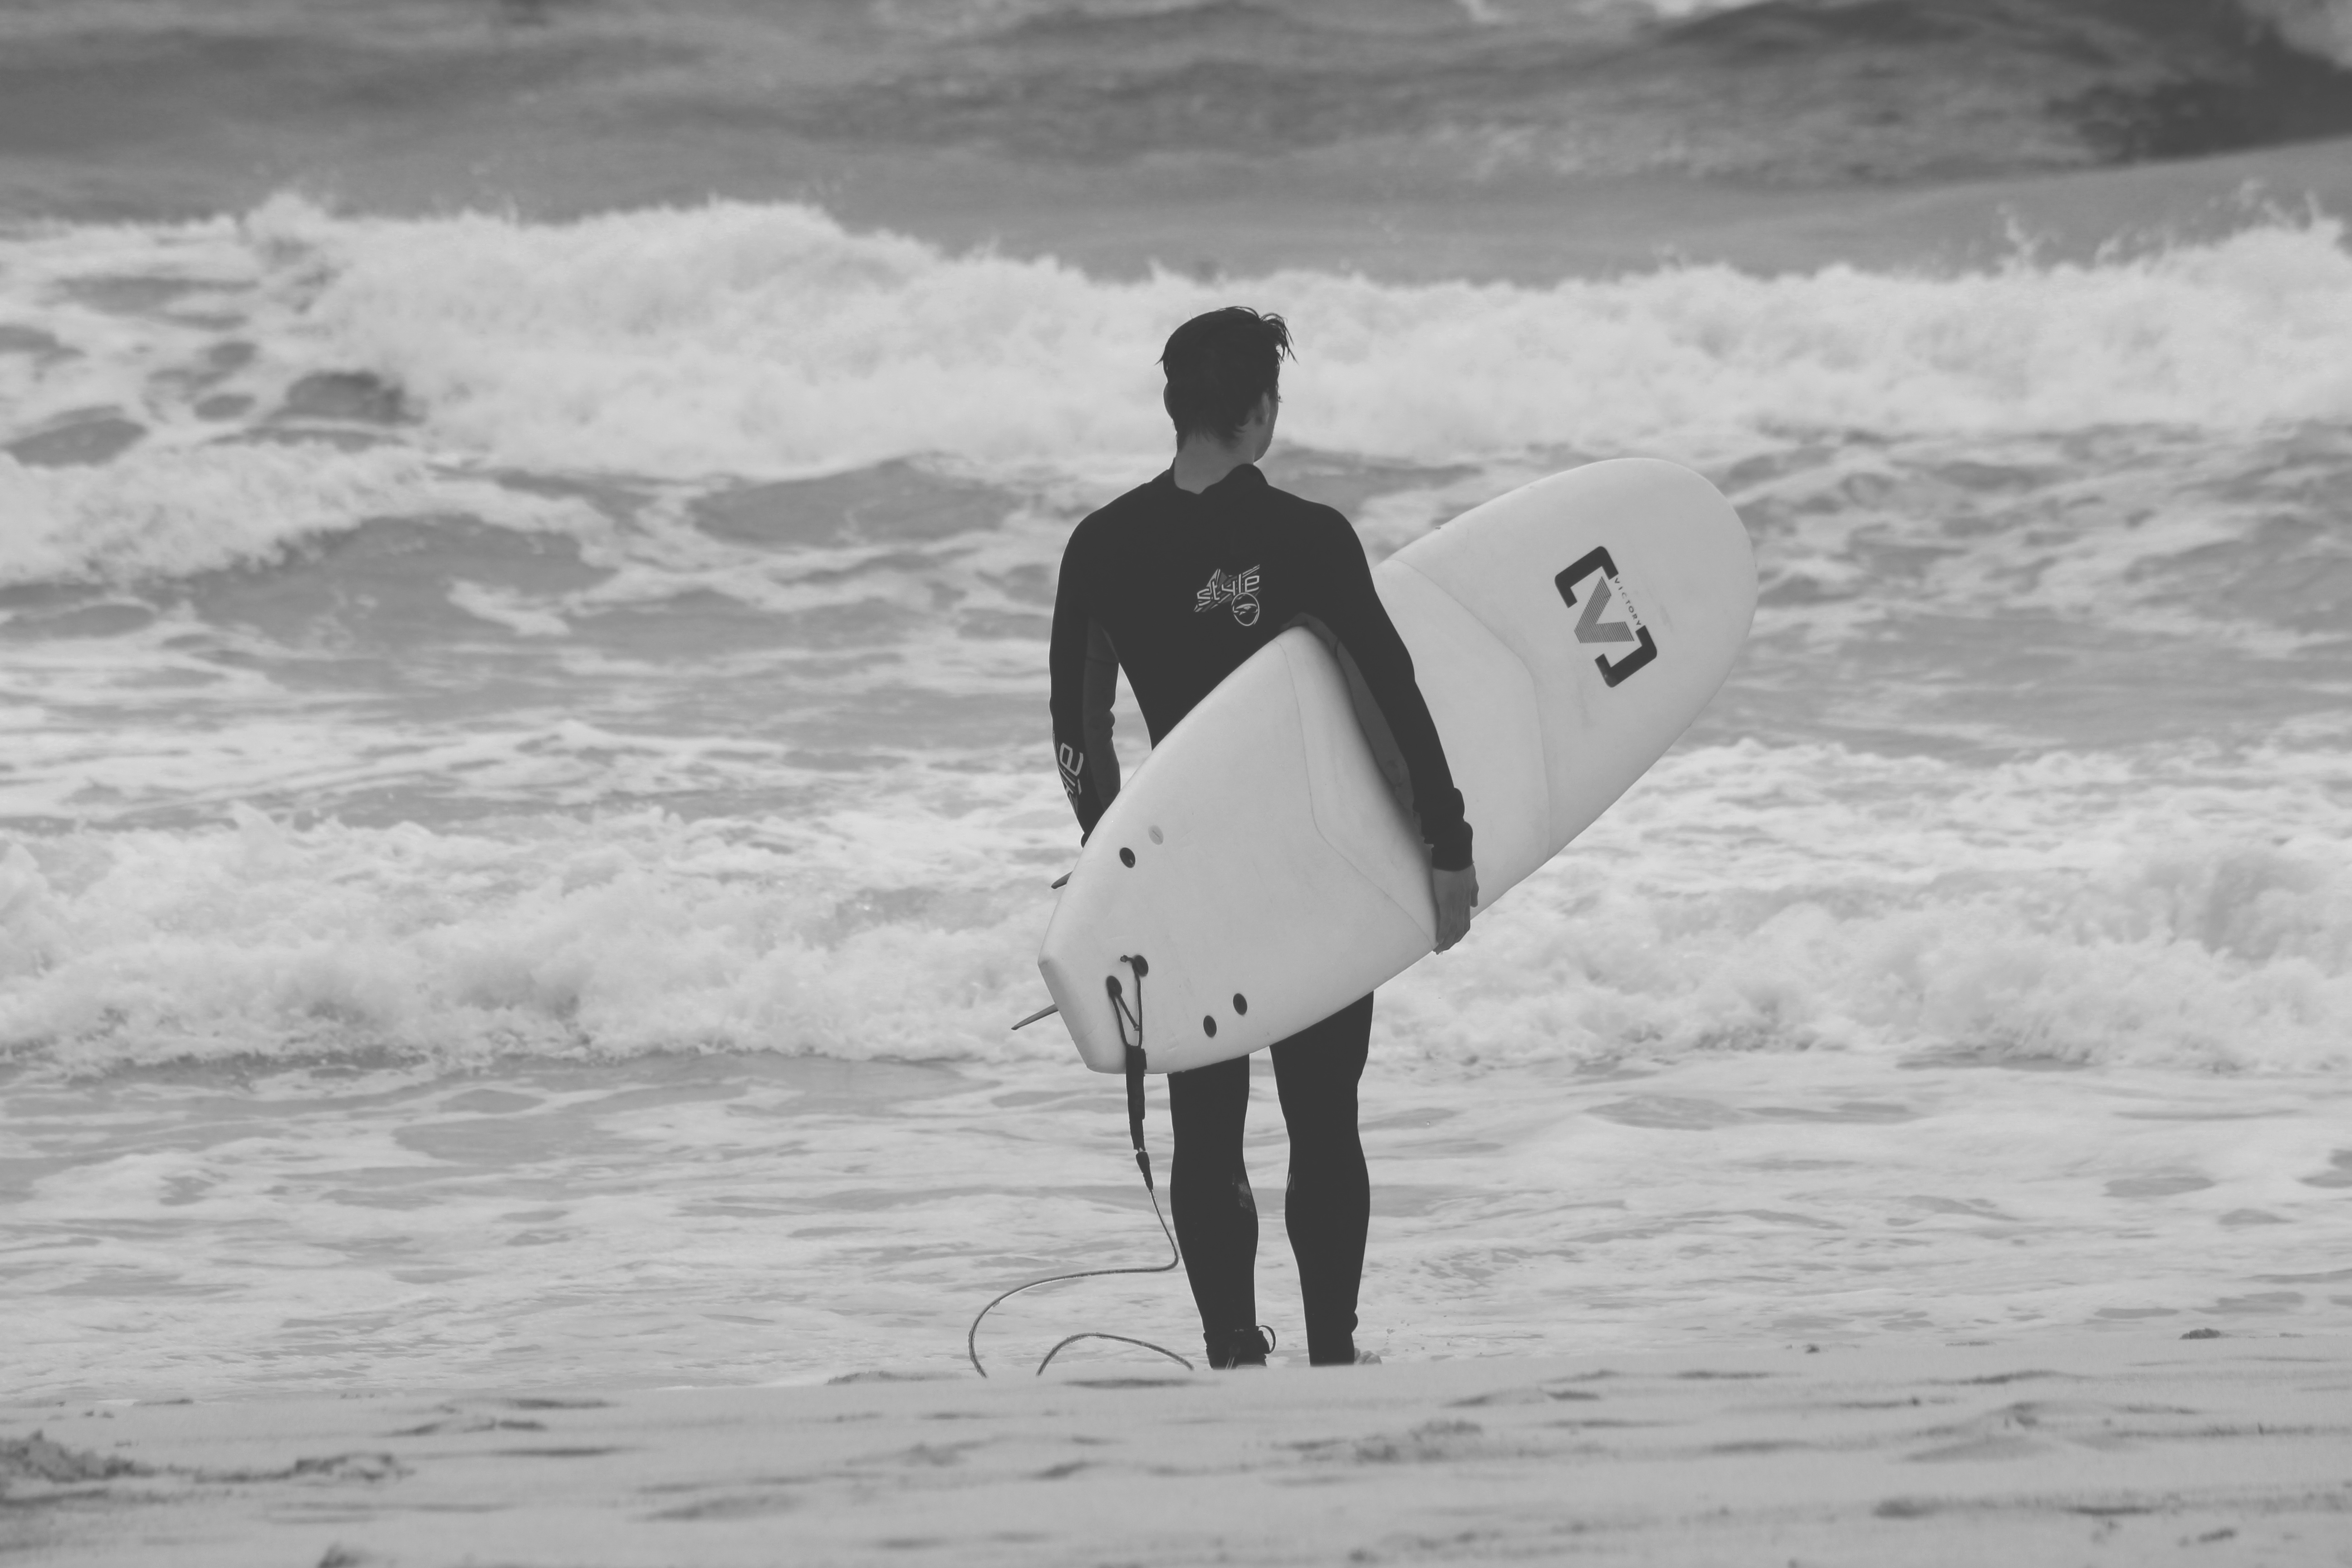
sea, ocean, black and white, white, wave, wind, surfer, surf, surfing, sailing, surfboard, monochrome, sports, water sport, monochrome photography, wind wave, boardsport, surfing equipment and supplies, surface water sports